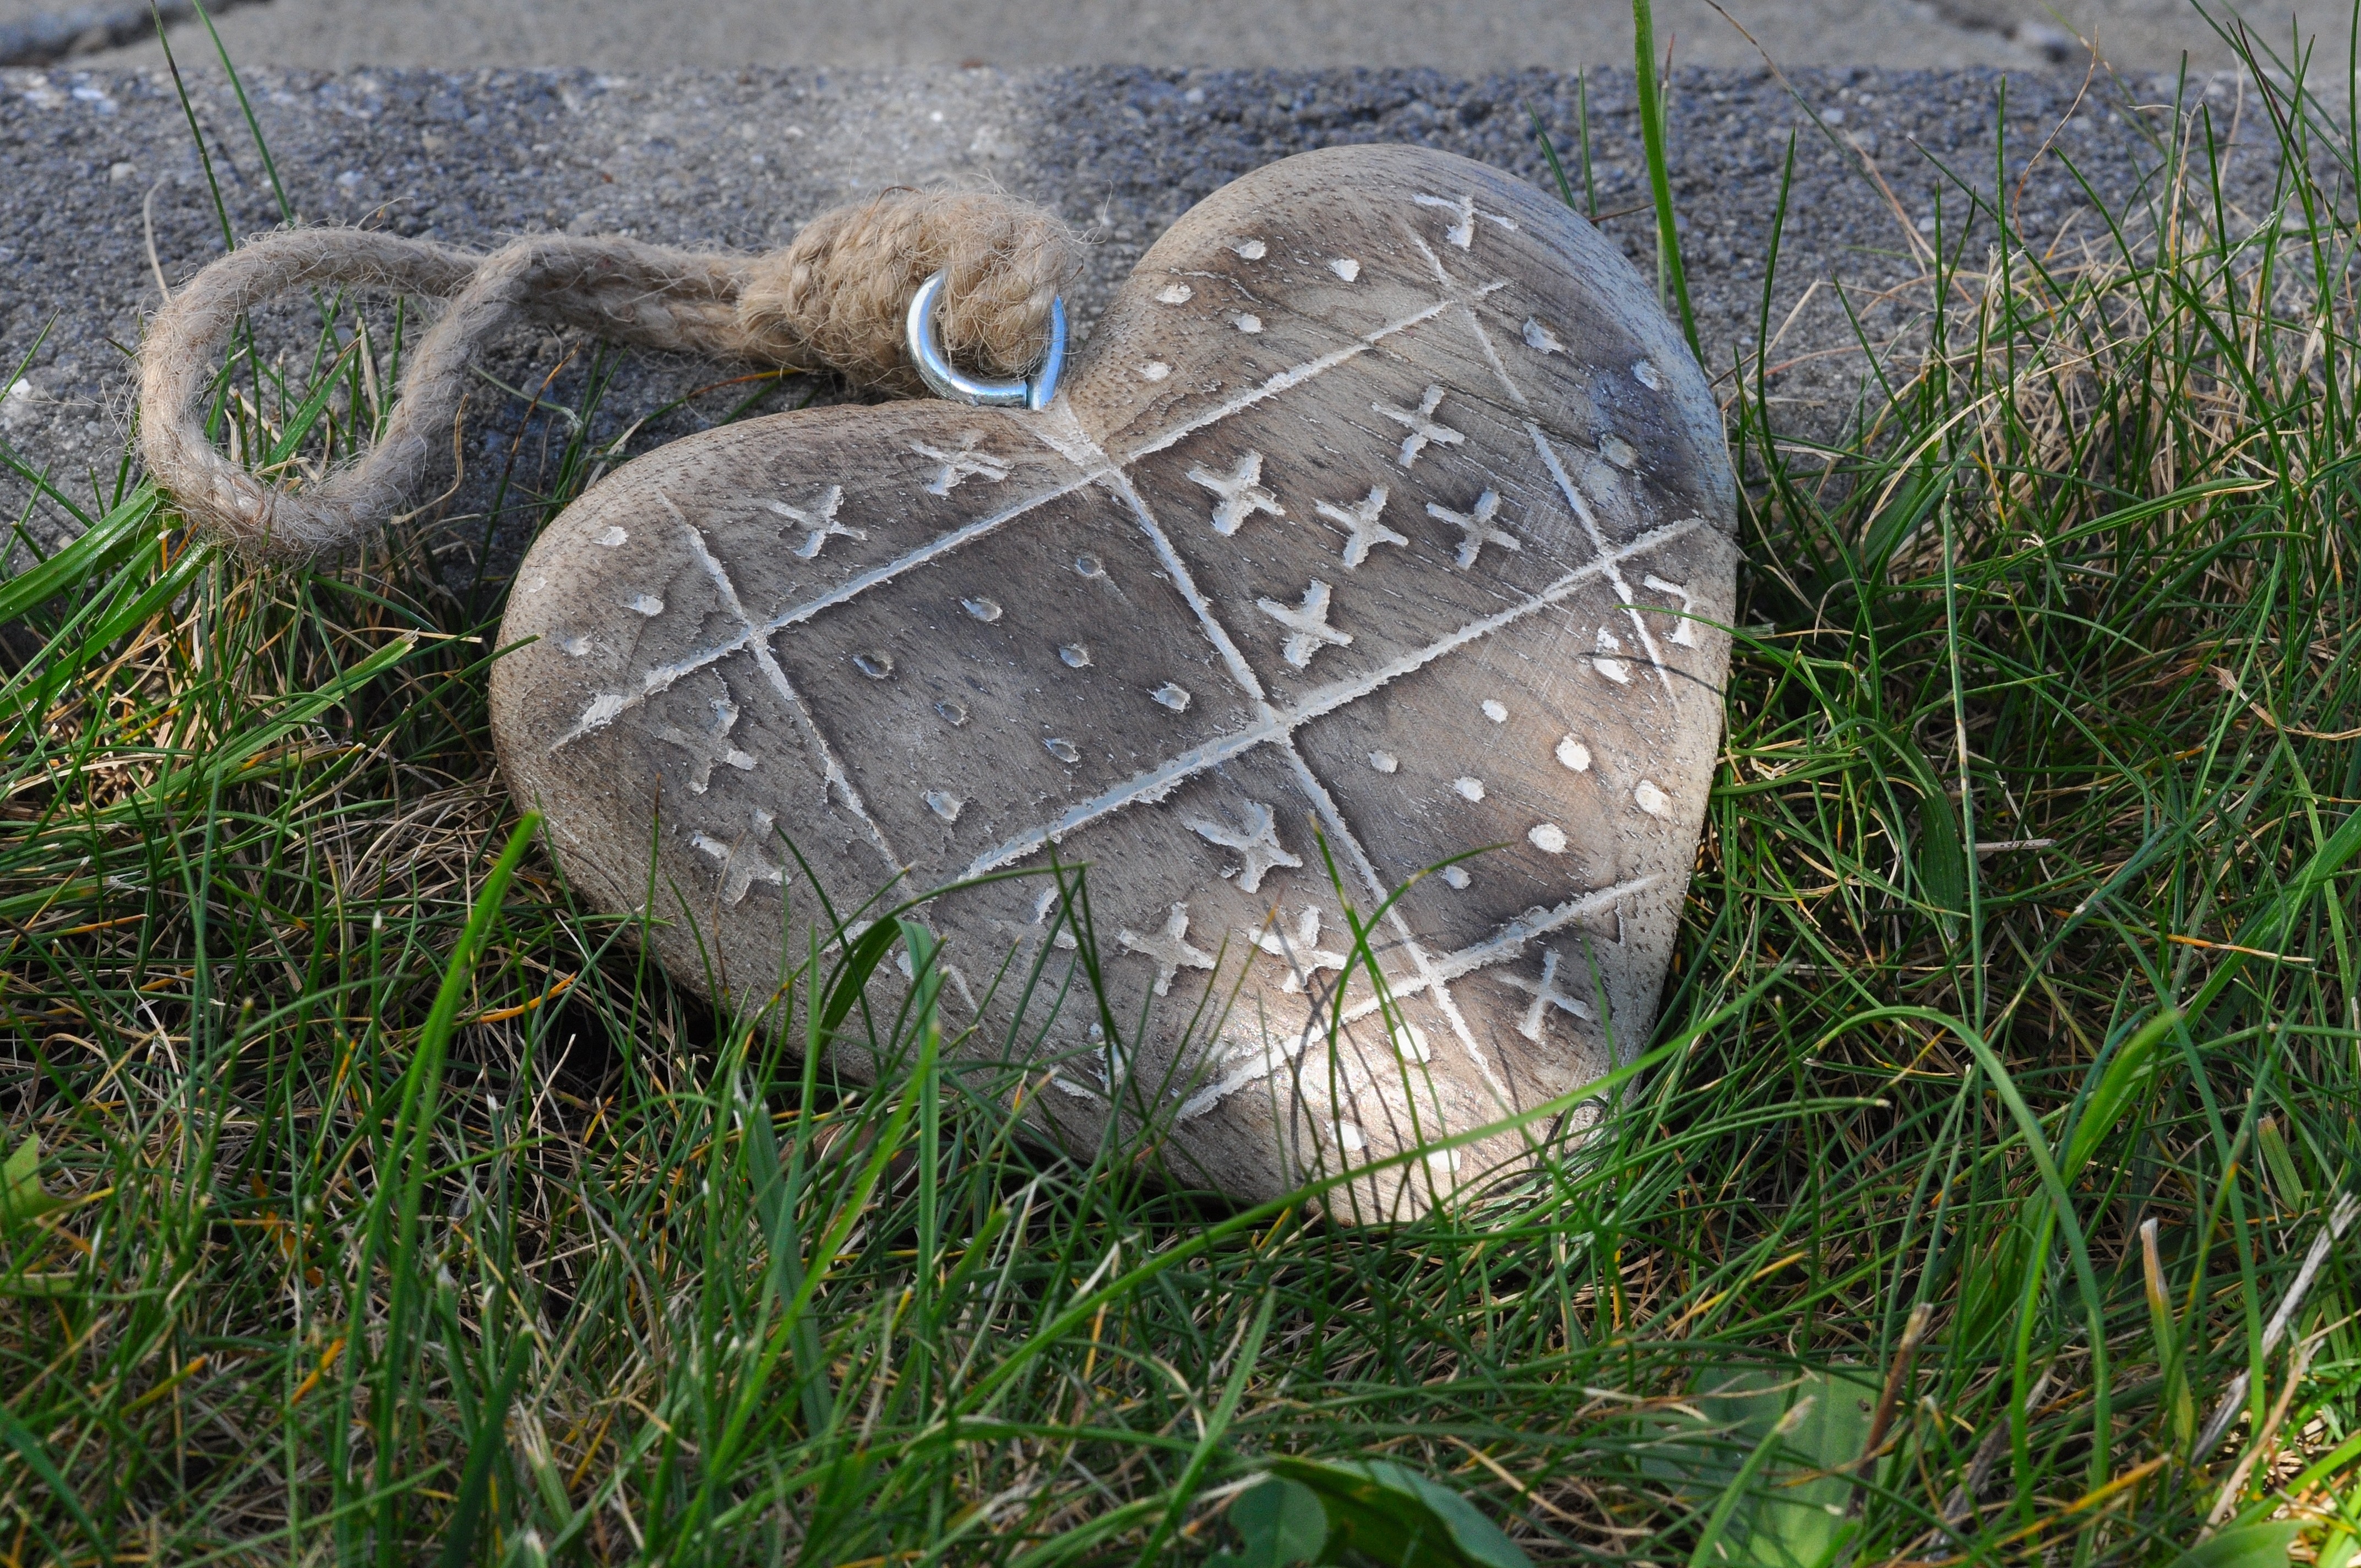
nature, grass, wood, lawn, heart, reptile